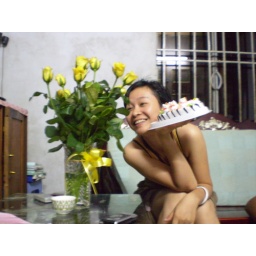
with yellow flowers and cake in my bd!